Chatham-Kent

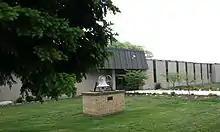
Chatham Regional Education Center of the Lambton Kent District School Board

There are two anglophone school boards and one francophone school board in Chatham–Kent. These are the Lambton Kent District School Board (headquartered in both Chatham and Sarnia), the St. Clair Catholic District School Board (headquartered in Wallaceburg) and the "Conseil scolaire catholique Providence" (CSC Providence). The LKDSB is a public school board, and consists of 13 secondary and 53 elementary schools. Chatham-Kent Secondary School is the largest public high school in Lambton-Kent. The St. Clair Catholic board consists of two secondary schools (one in Chatham and one in Sarnia) and 26 elementary schools. There are also independent schools, such as Wallaceburg Christian School and Chatham Christian Schools—an elementary and secondary school in the same building.